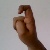
The image shows a hand gesture representing the letter 'X' in Indian Sign Language.